Ethiopian Catholic Archeparchy of Addis Abeba

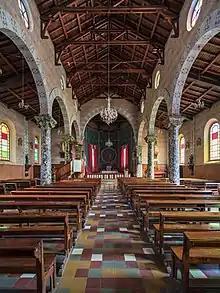
Interior of the Cathedral of the Nativity of Mary, Addis Ababa

The area now covered by the Archeparchy was part of the huge Latin Catholic Apostolic Prefecture of Abyssinia, when this prefecture was established in 1839 and was at first based at Massawa and then (from 1860) at Keren in Eritrea, before transferring to what is now the north of Ethiopia in 1894. Before 1839, the area of the present Archeparchy and the rest of the territory of the Apostolic Prefecture of Abyssinia belonged to the still vaster Apostolic Vicariate of Syria, Egypt, Arabia and Cyprus.